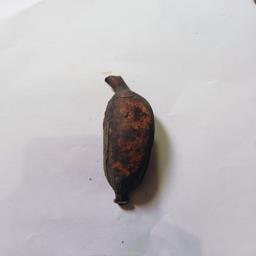
Banana variety: Bangla Kola